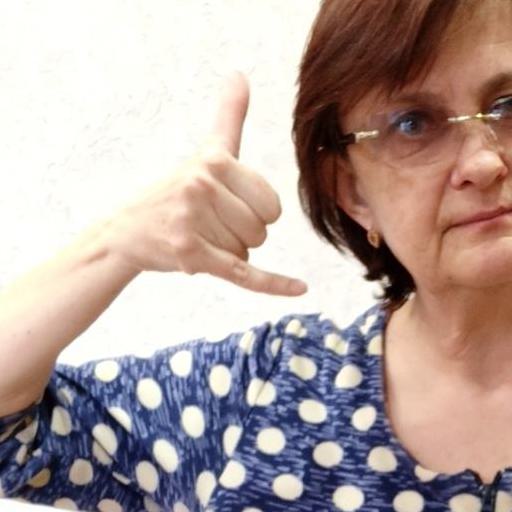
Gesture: call